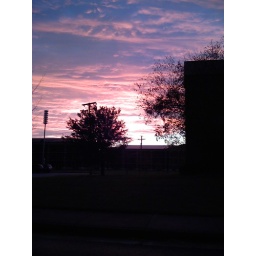
I particularly like the cross made by the utility pole in the center.